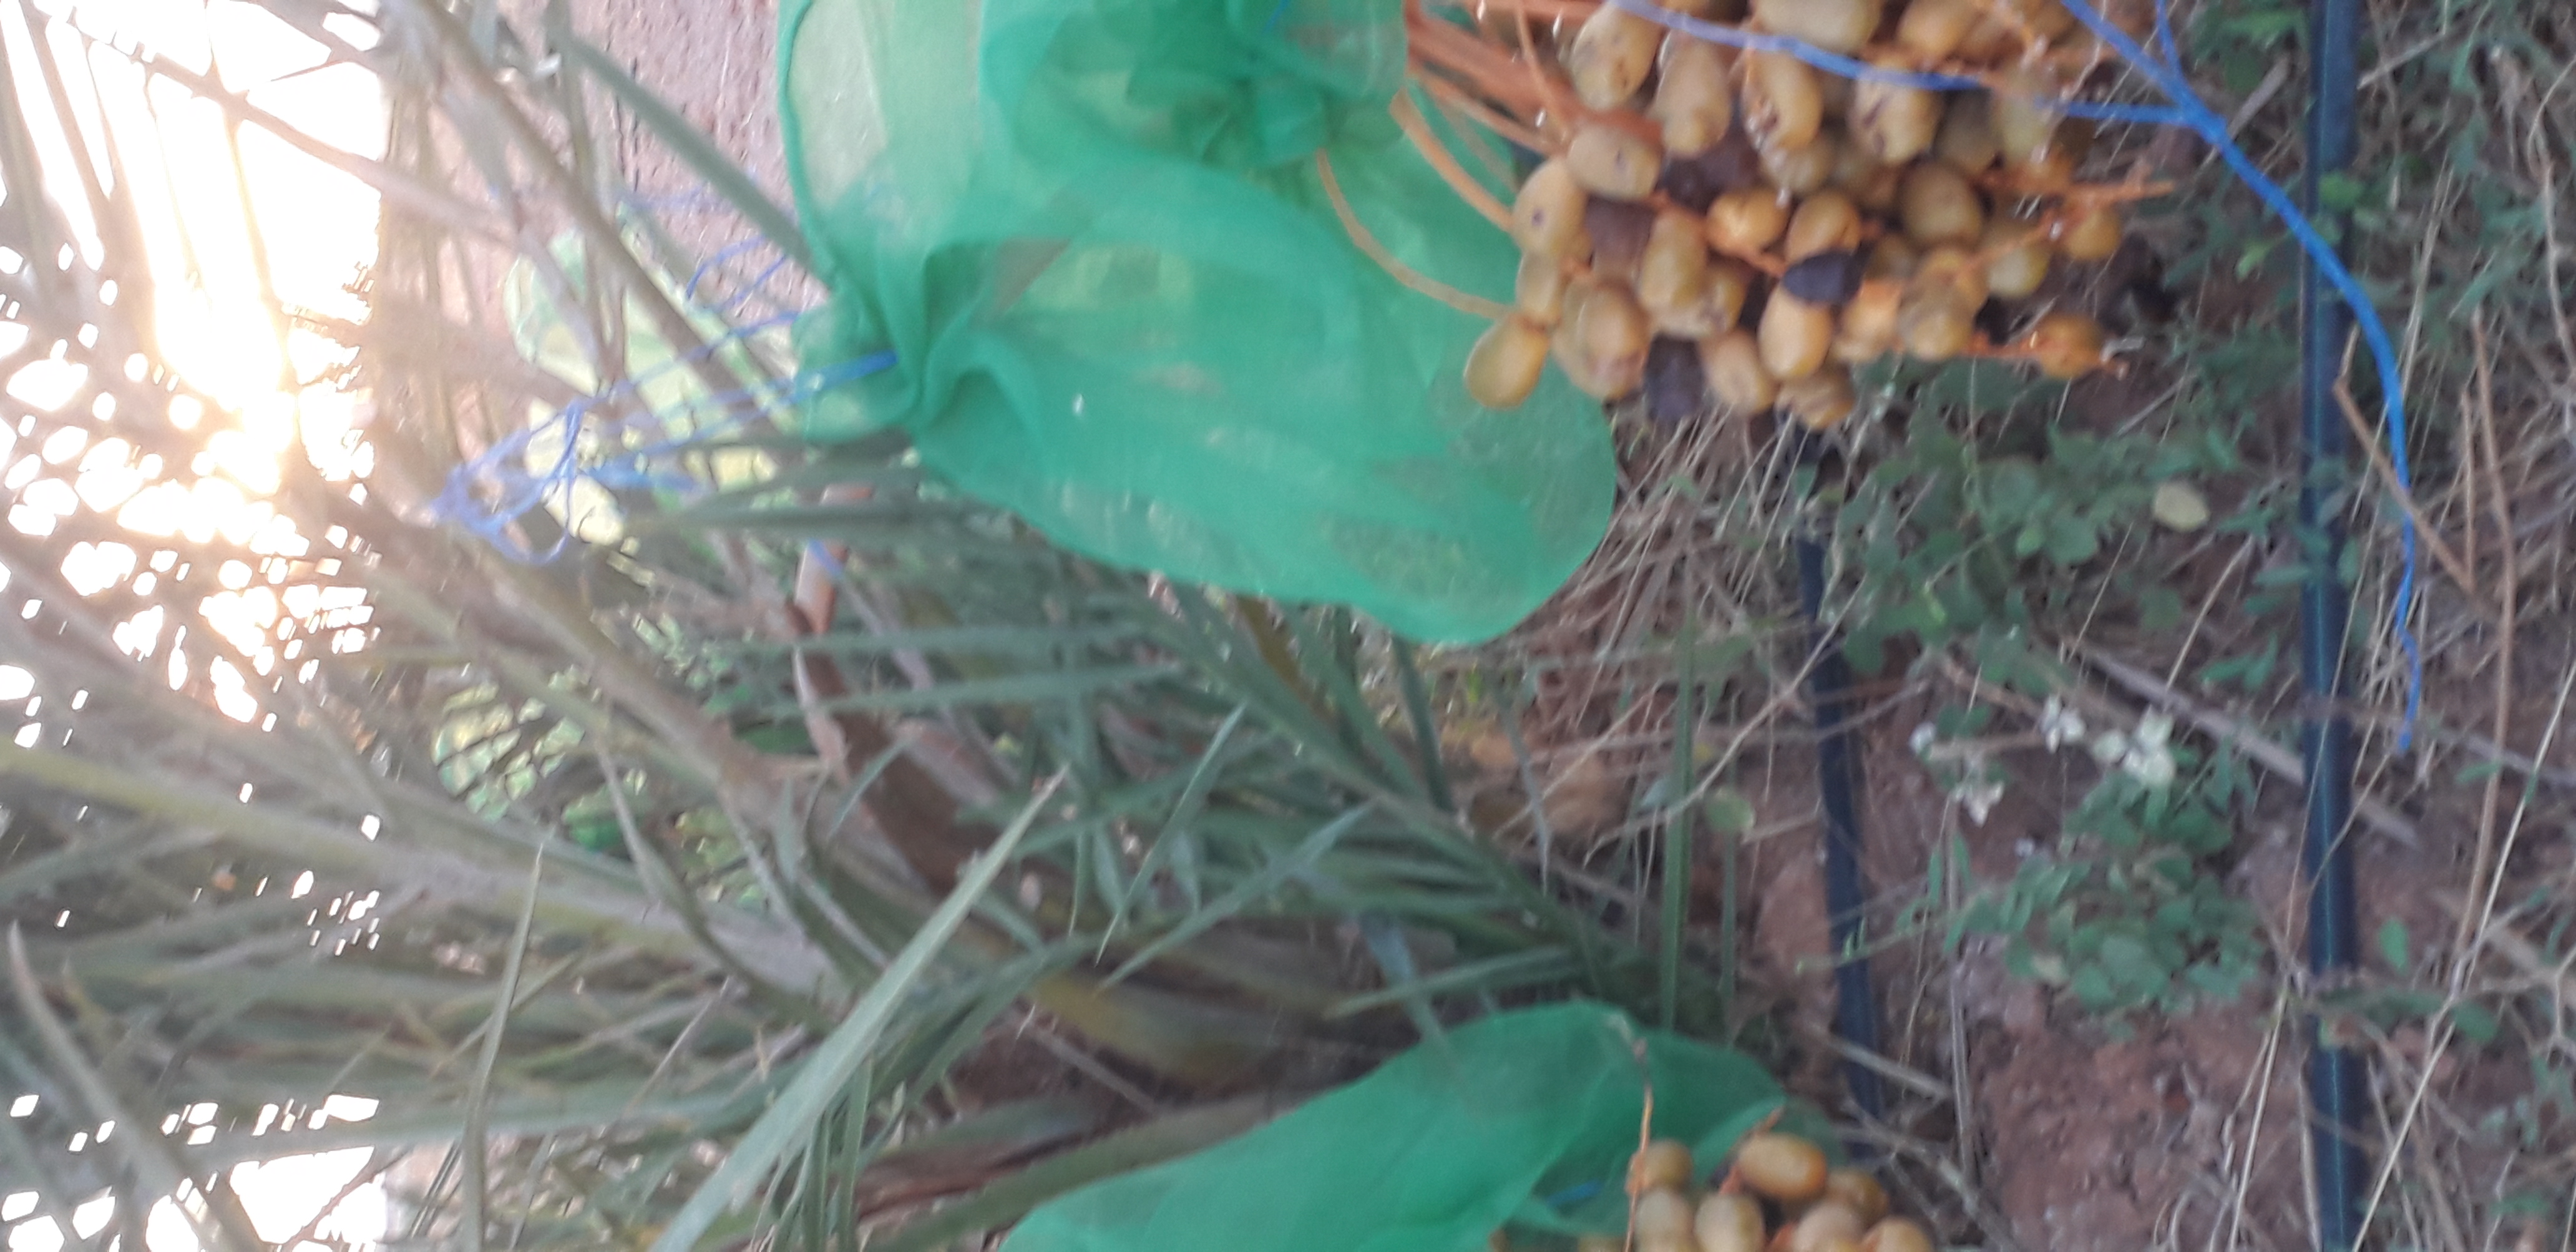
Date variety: Boufagous